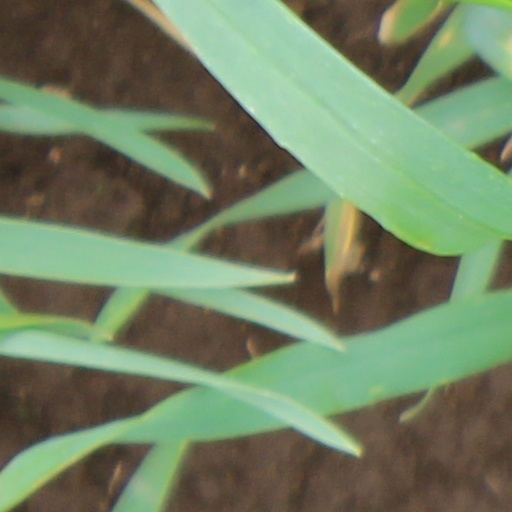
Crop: wheat